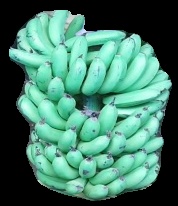
Variety: pachbale
Grade: grade1